Christopher Ewing

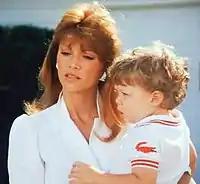
Christopher with his adoptive mother Pam in 1983.

In May 1987, Christopher is devastated when he accidentally overhears a conversation between Miss Ellie and Clayton about him being adopted. His parents comfort him and explain their reasons for not initially telling him the truth. Christopher's life is turned upside down when Pamela has a bad car accident; when Bobby keeps him away from the hospital, the boy believes it is because he is adopted. Soon after, Pamela disappears from the hospital, leaving a note for Bobby that claims she doesn't want anyone to see how badly burned she actually is. Christopher is bitter and angry when Pamela requests a divorce; later, he's forced into the middle of a custody battle between Bobby and Lisa Alden, Jeff Farraday's sister. Lisa drops the case after hearing Christopher tell the judge he doesn't want to be away from his father.